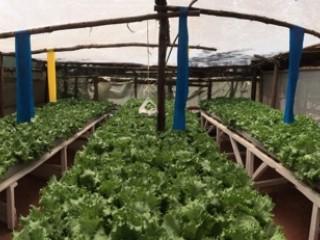
Ni njia ya kisasa ya kilimo, ambapo mimea hupandwa bila kutumia udongo. Badala yake, hukuzwa kwenye maji, yaliyogawanywa na virutubisho muhimu, na kupandwa kwenye maboksi na mabomba, ya kunyunyuzia yanayopitishwa kila mahali. Hakuna magugu kwani, hamna kutumia mchanga.